Downing, Missouri

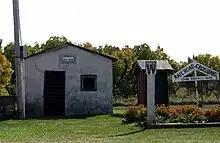
Downing Jail. No longer in use.

Although not being laid out as a town until 1872, the Downing area was one of the earliest settled areas of Schuyler County, with Henry Downing building a home and claiming land a few miles south of the area circa 1837. It was also near present-day Downing that the first school in the county was established. In the spring of 1841, a crude log cabin was built for this purpose near Henry Downing's home and Miss Esther Hathaway was employed as a teacher. One of the early names for the unincorporated settlement was Cherry Grove.